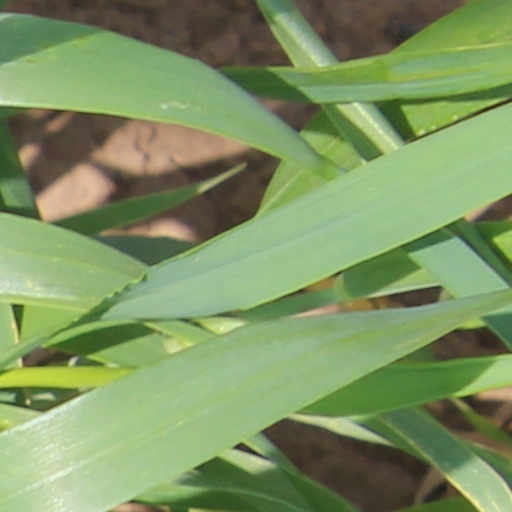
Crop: wheat